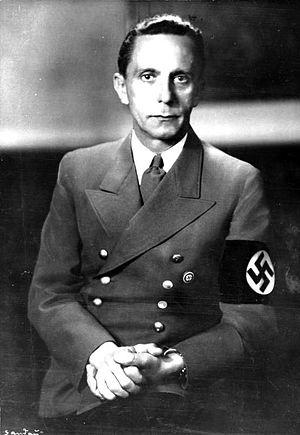
Titanic est un film allemand réalisé par Herbert Selpin et Werner Klingler sorti en 1943.
En 1933, 5 ans avant l'annexion de l'Autriche par Hitler, la population allemande était composée d'environ 67% de protestants, 33% de catholiques, et 1% de juifs. Un recensement effectué en mai 1939, six ans après le début de l'ère nazie et après l'annexion de l' Autriche, principalement catholique et de la Tchécoslovaquie, principalement catholique, indique que 54% se considéraient protestants, 40% comme catholiques, 3,5% se sont identifiés comme Gottgläubig, et 1,5% comme athée.
Les Ombres de Katyn est un roman policier historique de Philip Kerr, paru en anglais en 2013 et en français en 2015. Il s'agit du neuvième roman mettant en scène le détective Bernie Gunther.